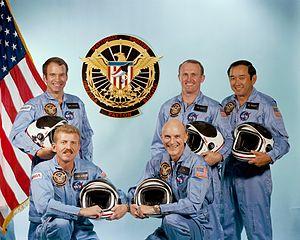
STS-51-C est la 3ᵉ mission de la navette spatiale Discovery.